Leonard Lake

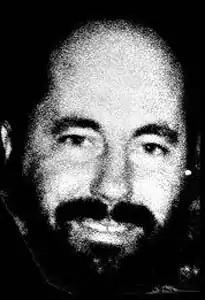

Leonard Thomas Lake (October 29, 1945June 6, 1985), also known as Leonard Hill and a variety of other aliases, was an American survivalist and serial killer. During the mid-1980s, Lake and his accomplice, Hong Kong-born Charles Ng, raped, tortured and murdered an estimated eleven to twenty-five victims at a remote cabin near Wilseyville, California, 150 miles east of San Francisco. Upon being arrested on unrelated charges in 1985, Lake swallowed cyanide pills that he had sewn into his clothing and died four days later. Human remains, videotapes and journals found at his cabin later confirmed Ng's involvement, and were used to convict Ng on eleven counts of capital murder.